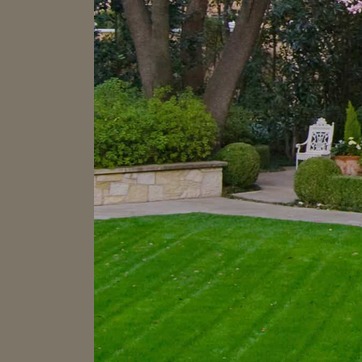
Material: stone